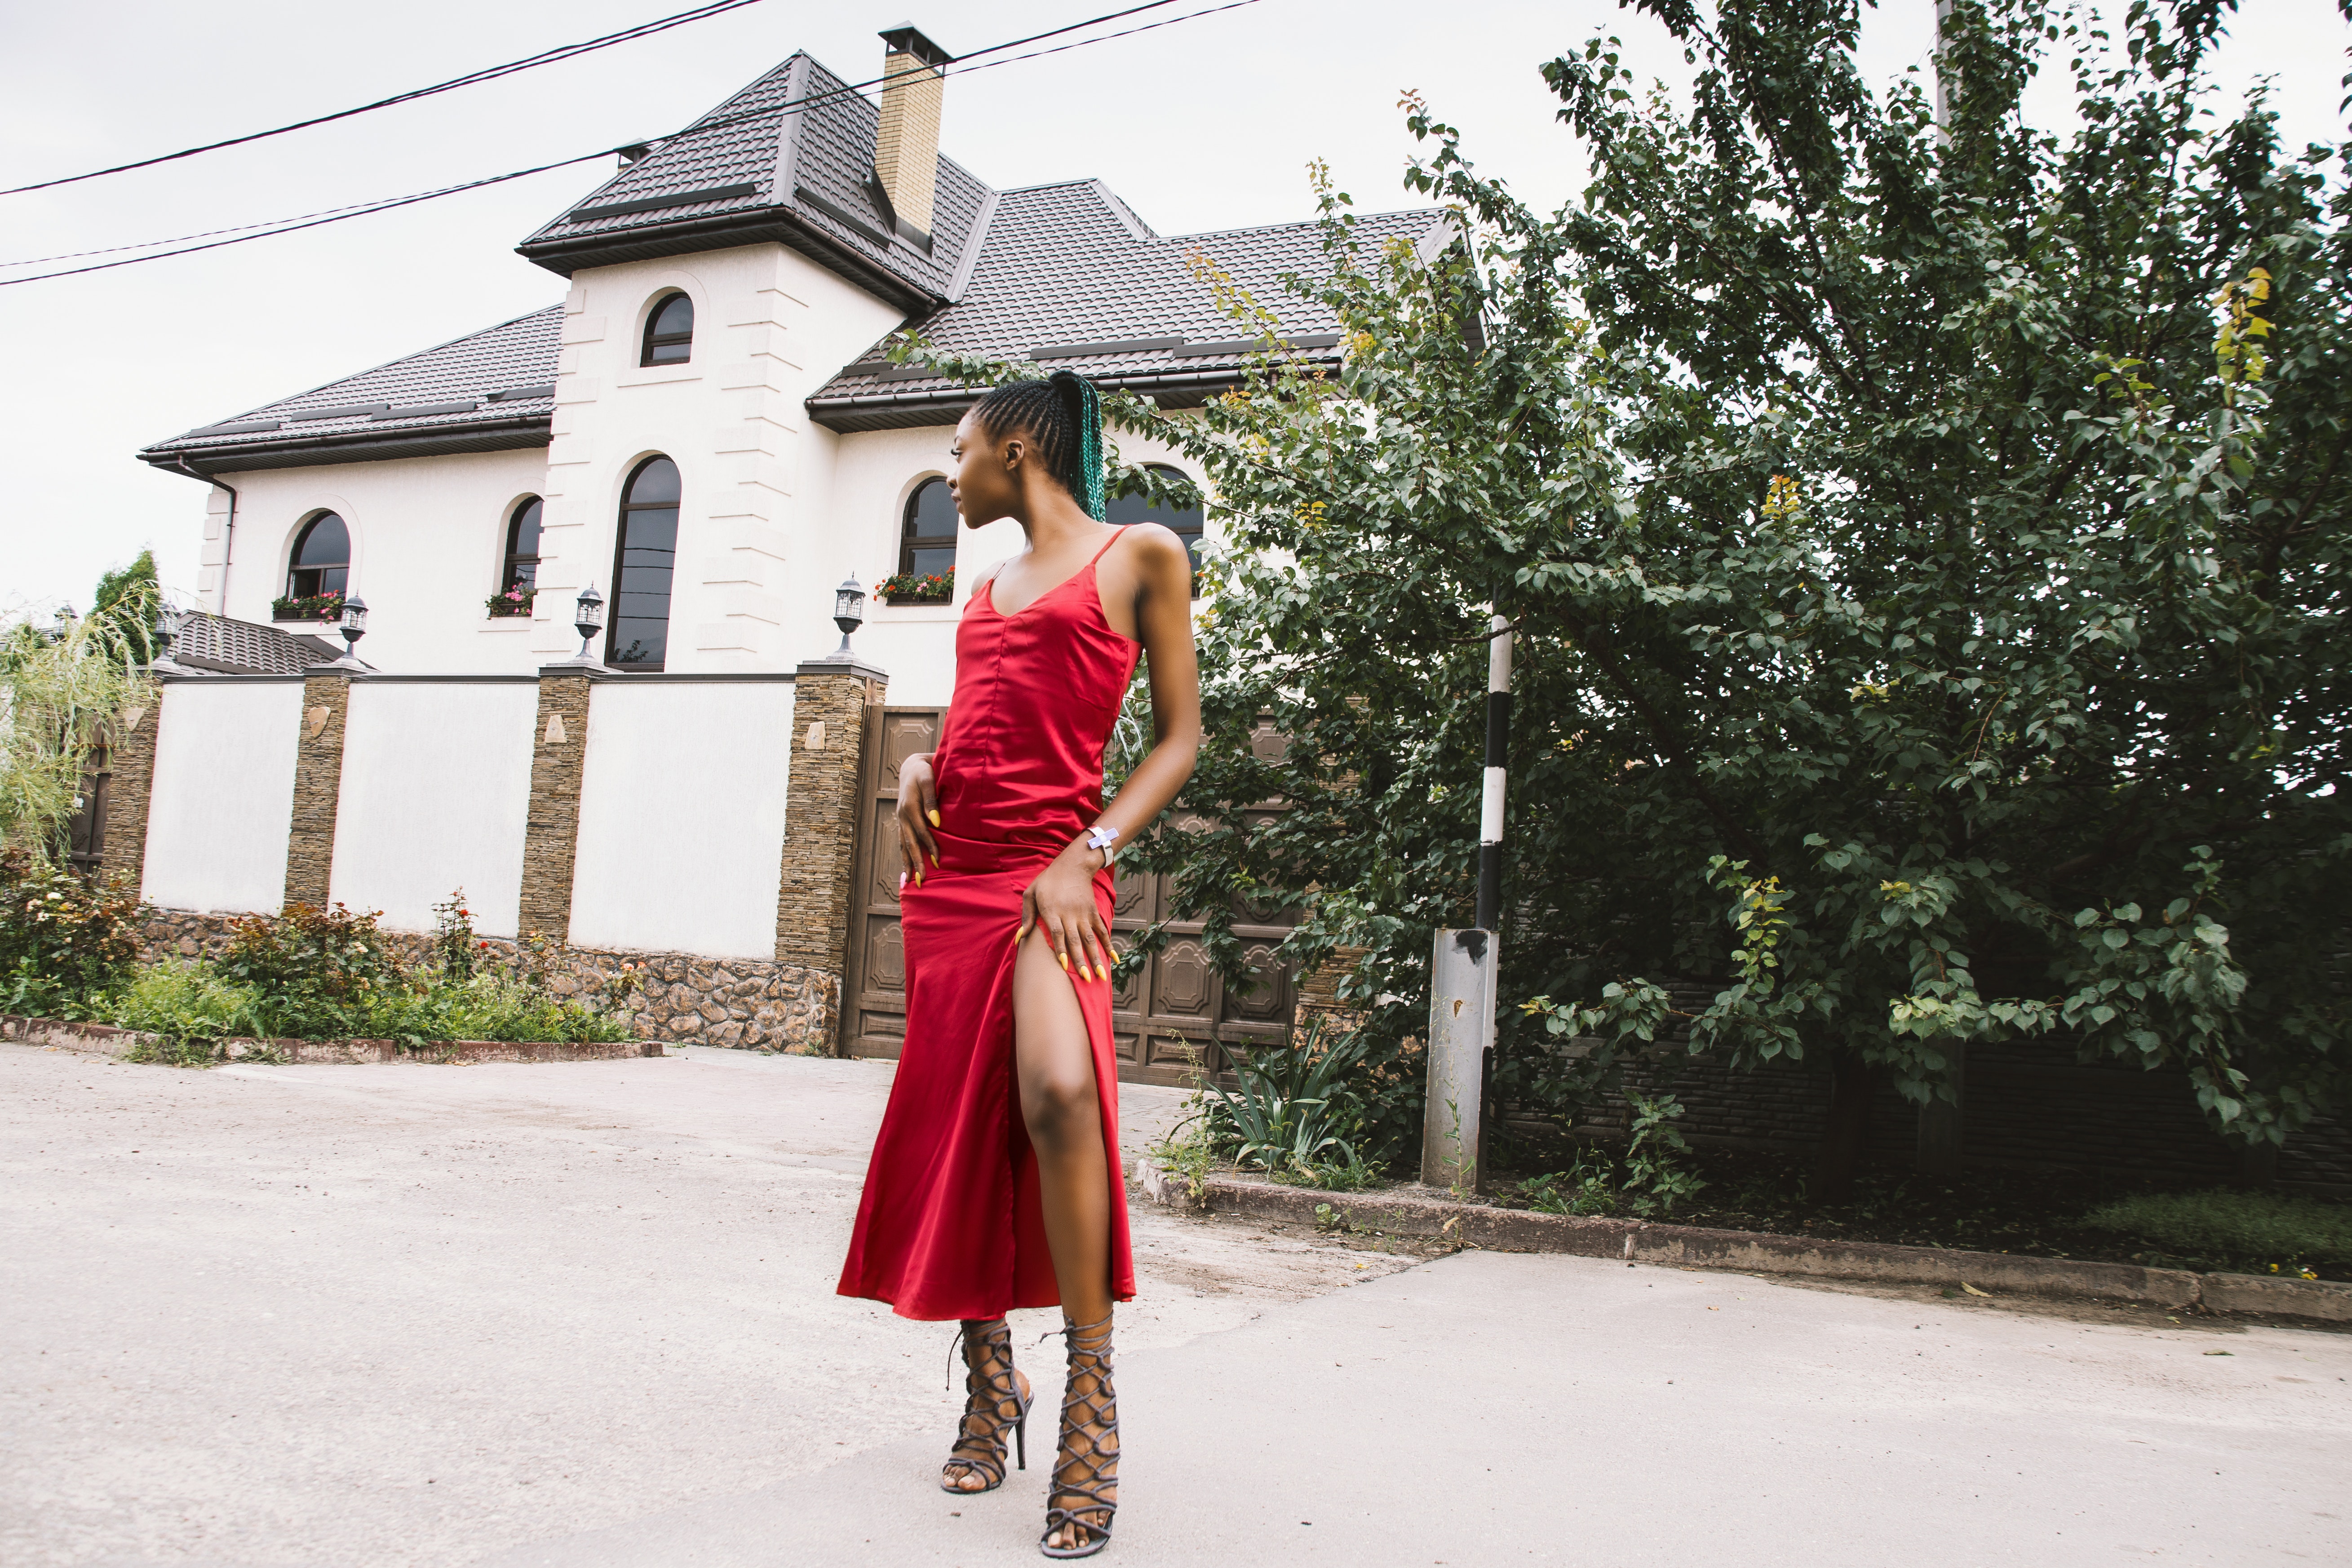
red, clothing, dress, shoulder, fashion, pink, footwear, outerwear, waist, photography, street fashion, neck, house, shoe, fashion design, cocktail dress, photo shoot, vacation, fashion accessory, pattern, style